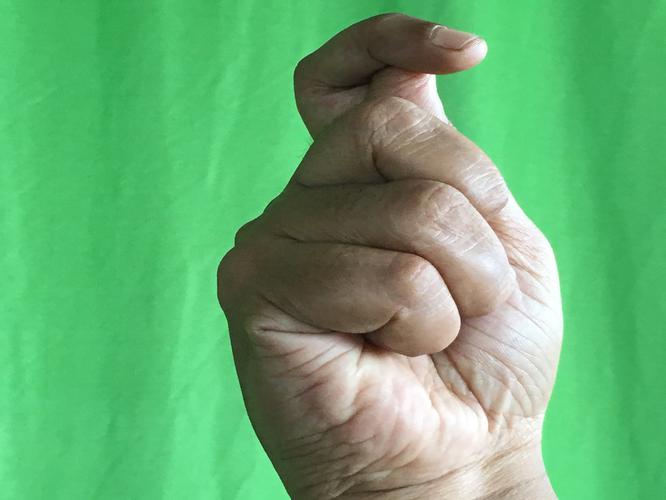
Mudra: Kapith
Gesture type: single_hand